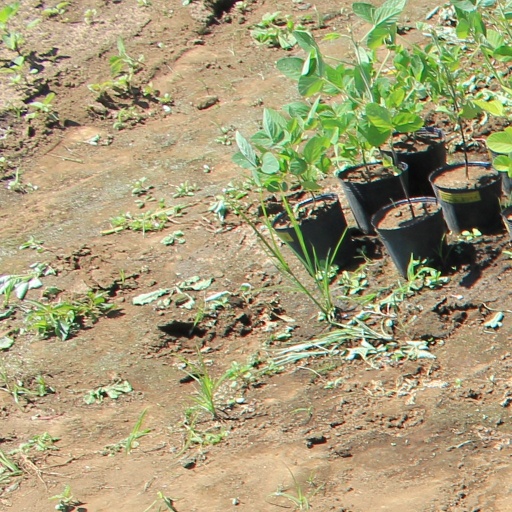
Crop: soybean